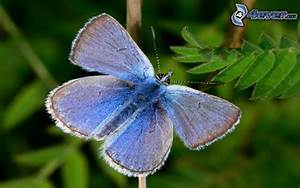
Label: farfalla